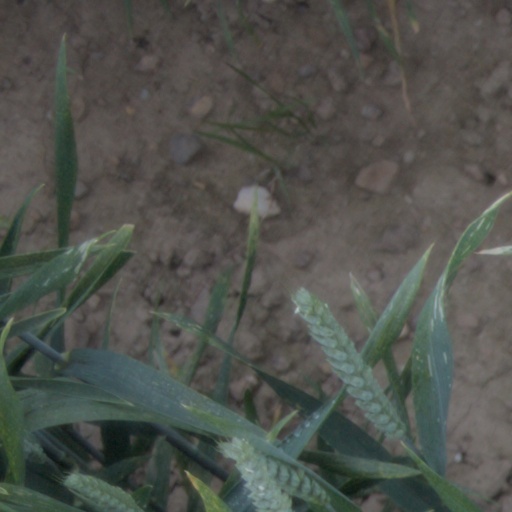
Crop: wheat